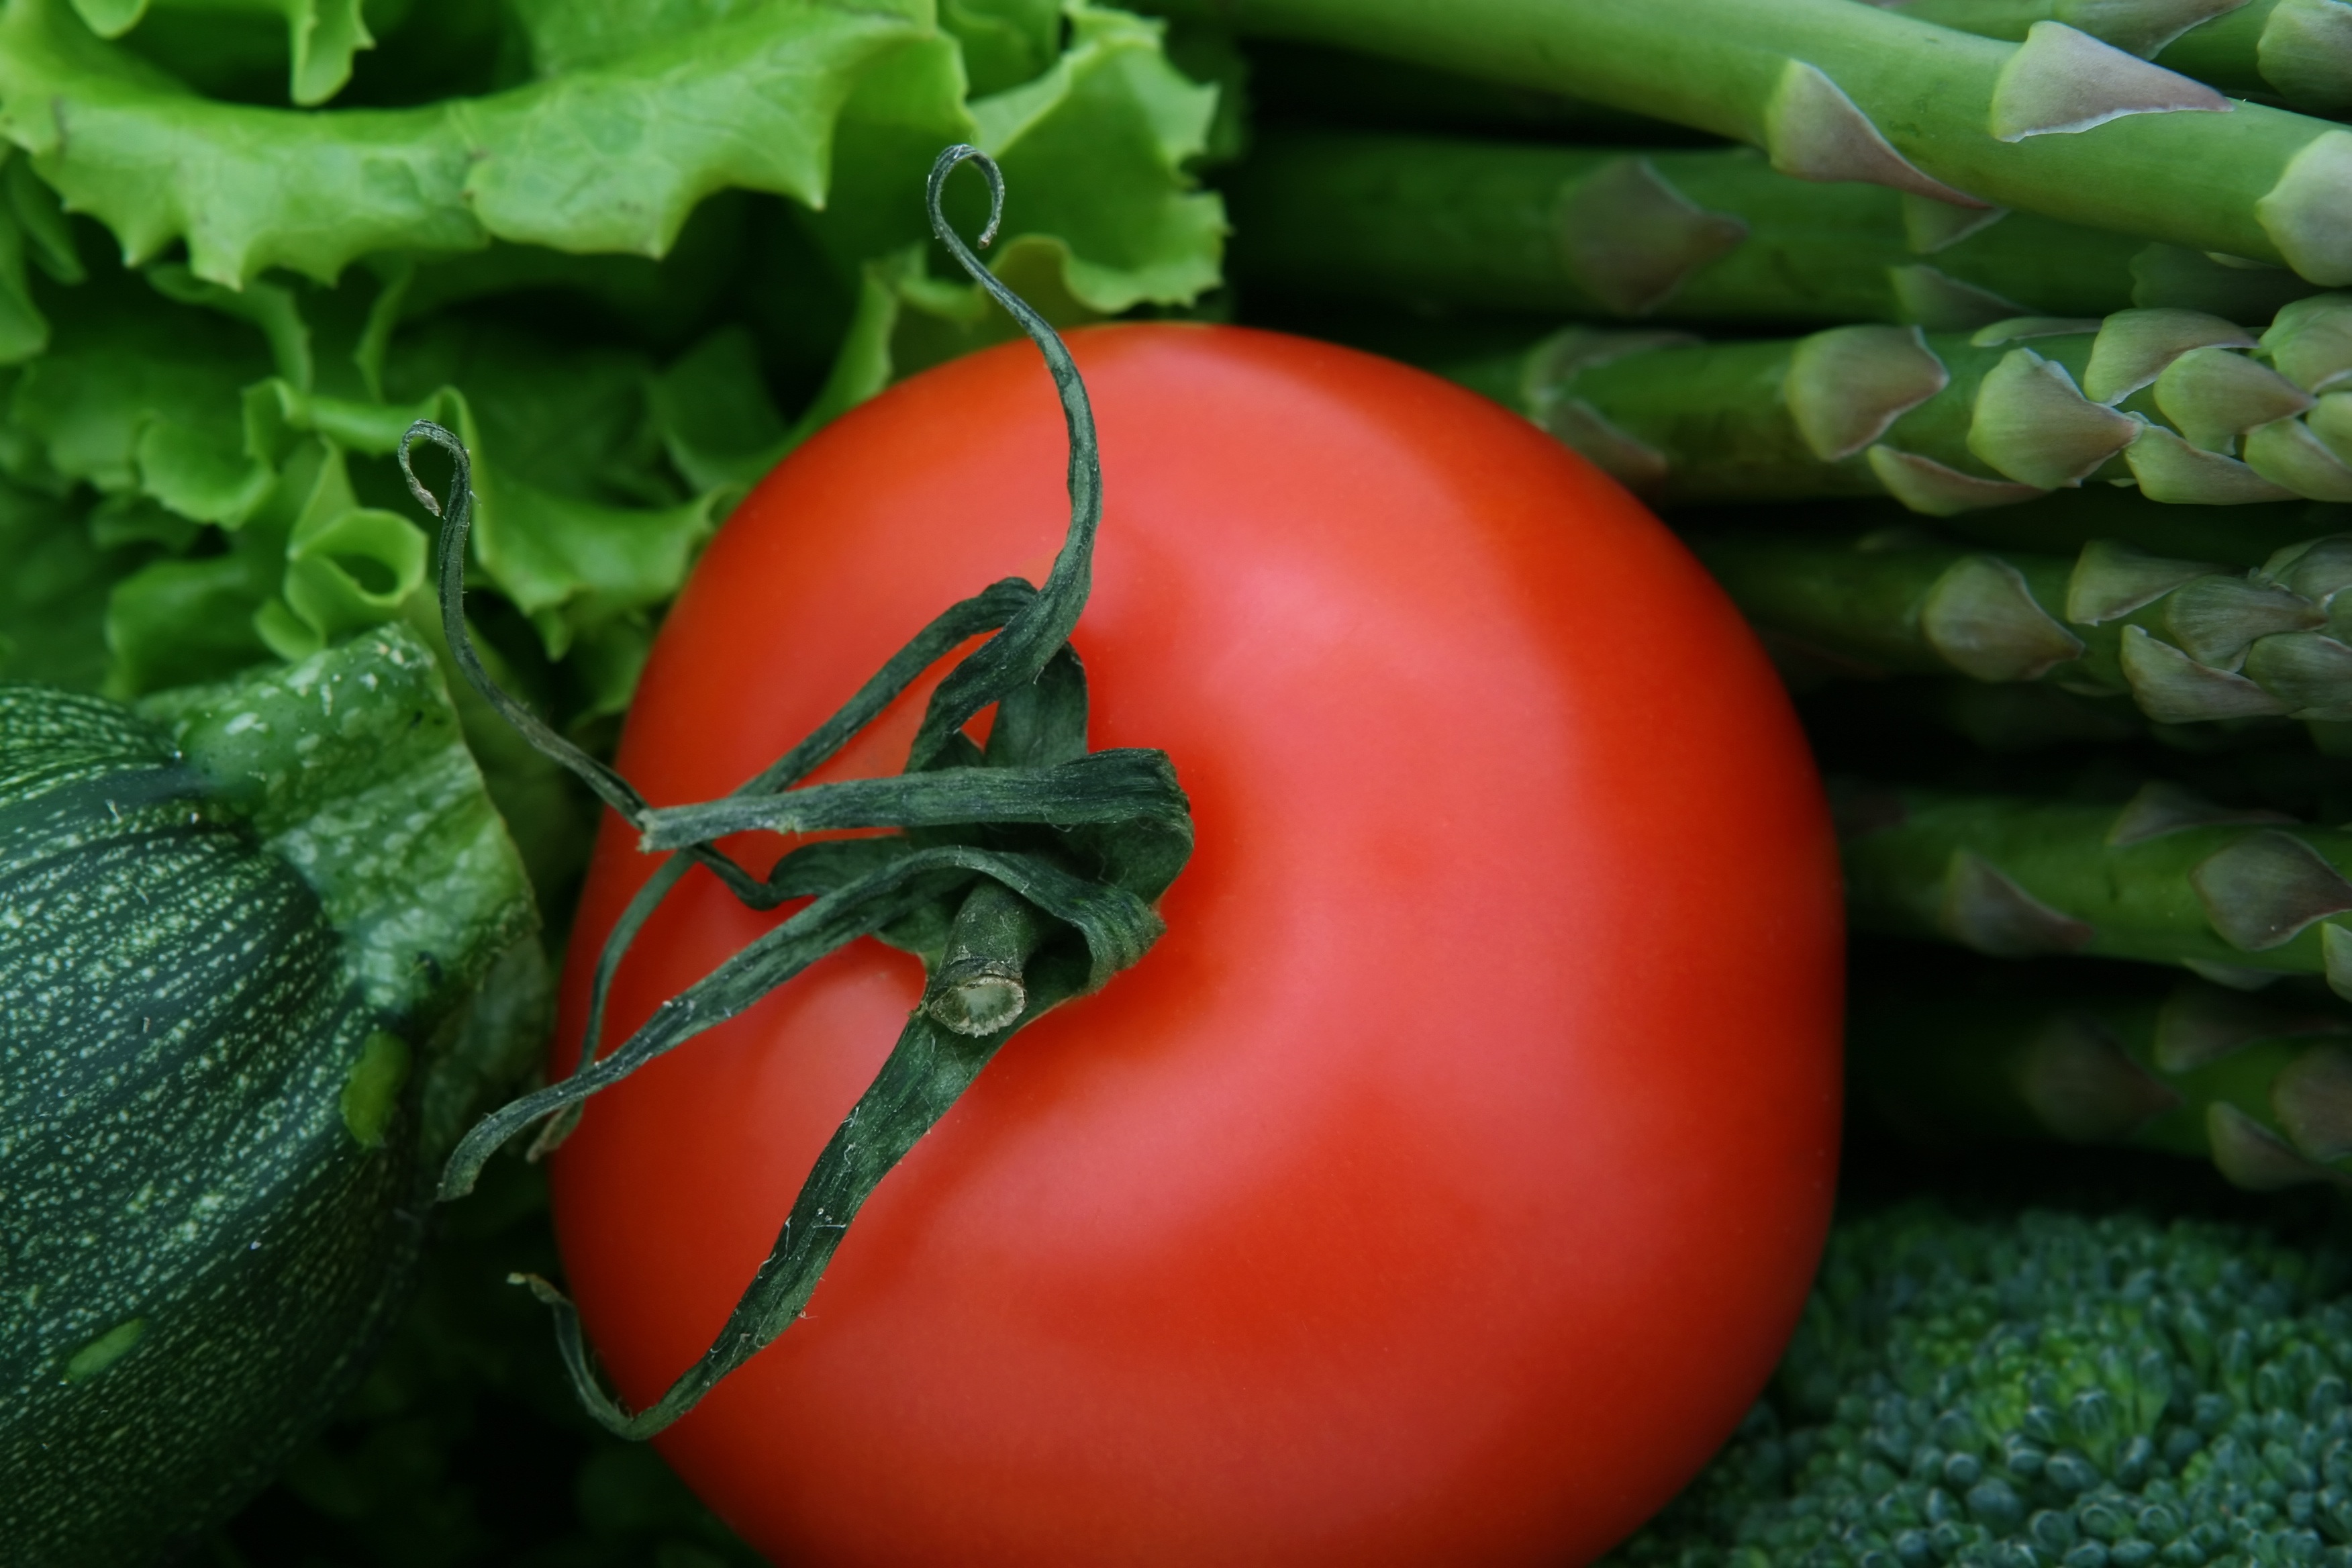
plant, fruit, leaf, flower, food, green, red, farming, cooking, produce, vegetable, macro, natural, fresh, weight, colorful, closeup, groceries, healthy, snack, lunch, delicious, health, broccoli, lettuce, tomato, stalk, calories, garnish, nutrition, gardening, dinner, supermarket, raw, good, fibre, slim, oregano, loss, catering, diet, asparagus, cherry, turnip, organic, ingredients, picked, macro photography, dieting, flowering plant, slimming, appetite, land plant, potato and tomato genus, wholesome